Open-source video game

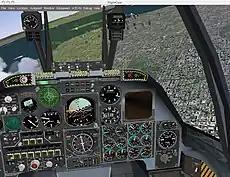
"FlightGear" flight simulator

An open-source video game, or simply an open-source game, is a video game whose source code is open-source. They are often freely distributable and sometimes cross-platform compatible.